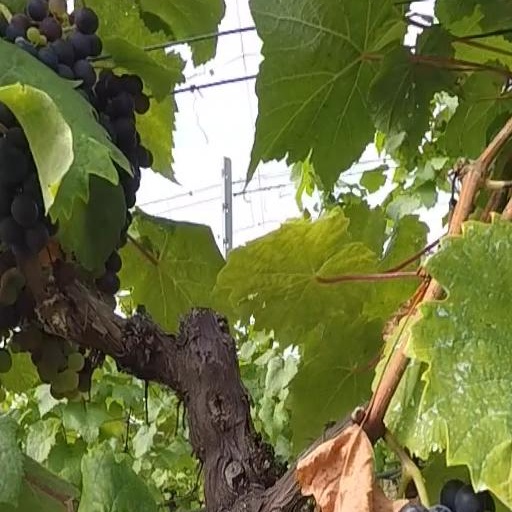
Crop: grape